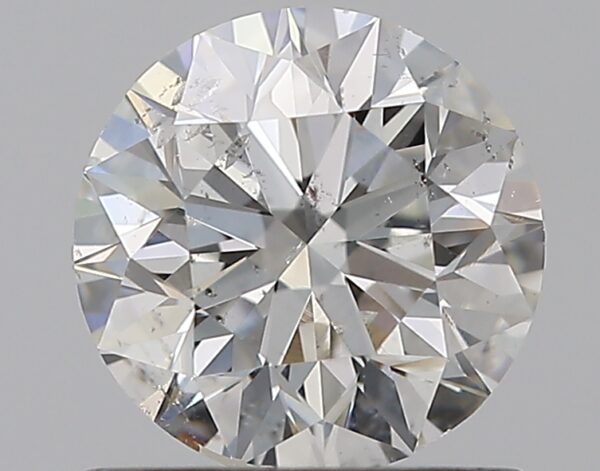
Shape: round
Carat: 0.72
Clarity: SI1
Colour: G
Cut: EX
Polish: EX
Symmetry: EX
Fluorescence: N
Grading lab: GIA
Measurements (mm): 5.7 x 5.72 x 3.58